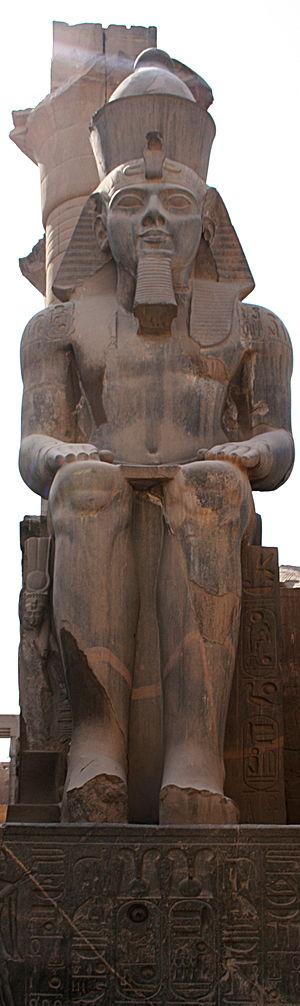
De nombreux colosses de Ramsès II ont été érigés sur le territoire de l'Égypte antique. Les plus célèbres sont ceux encadrant l'entrée du plus grand des deux temples d'Abou Simbel, celui longtemps exposé sur la place de la gare du Caire et désormais transféré vers le Grand Musée, ainsi que le colosse couché de Memphis.